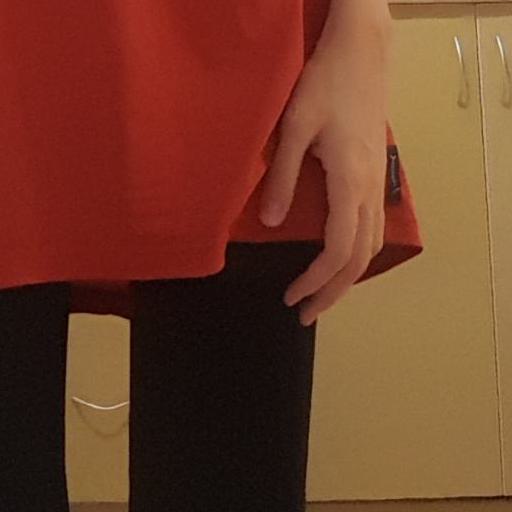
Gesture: no_gesture